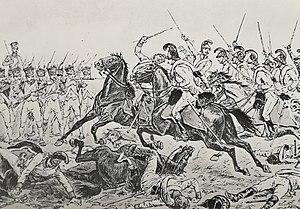
Charge de la cavalerie autrichienne du prince de Liechtenstein contre le 10e régiment d'infanterie de ligne (division Seras) à la bataille de Wagram. Ce régiment participe au mouvement de la colonne Macdonald contre le village d'Aderklaa.
Josef Philipp Vukassovich, né le 8 juillet 1755 à Bruvno près de Gračac en Croatie et mort le 9 août 1809 à Vienne, en Autriche, est un officier général croate au service de la monarchie de Habsbourg et de l'empire d'Autriche. Après s'être battu contre les Ottomans, Vukassovich participe aux guerres de la Révolution française et commande une brigade lors de la campagne d'Italie de 1796 à 1797 face à Napoléon Bonaparte. Il continue de servir par la suite pendant les guerres napoléoniennes, cette fois avec le grade de divisionnaire, et est mortellement blessé sur le champ de bataille.